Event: Nepal Earthquake
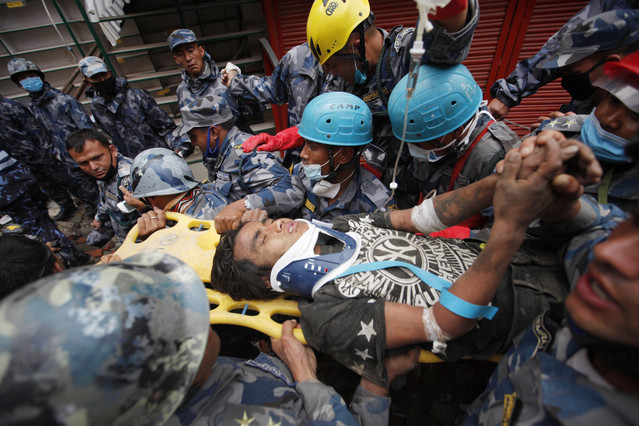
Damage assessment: damage